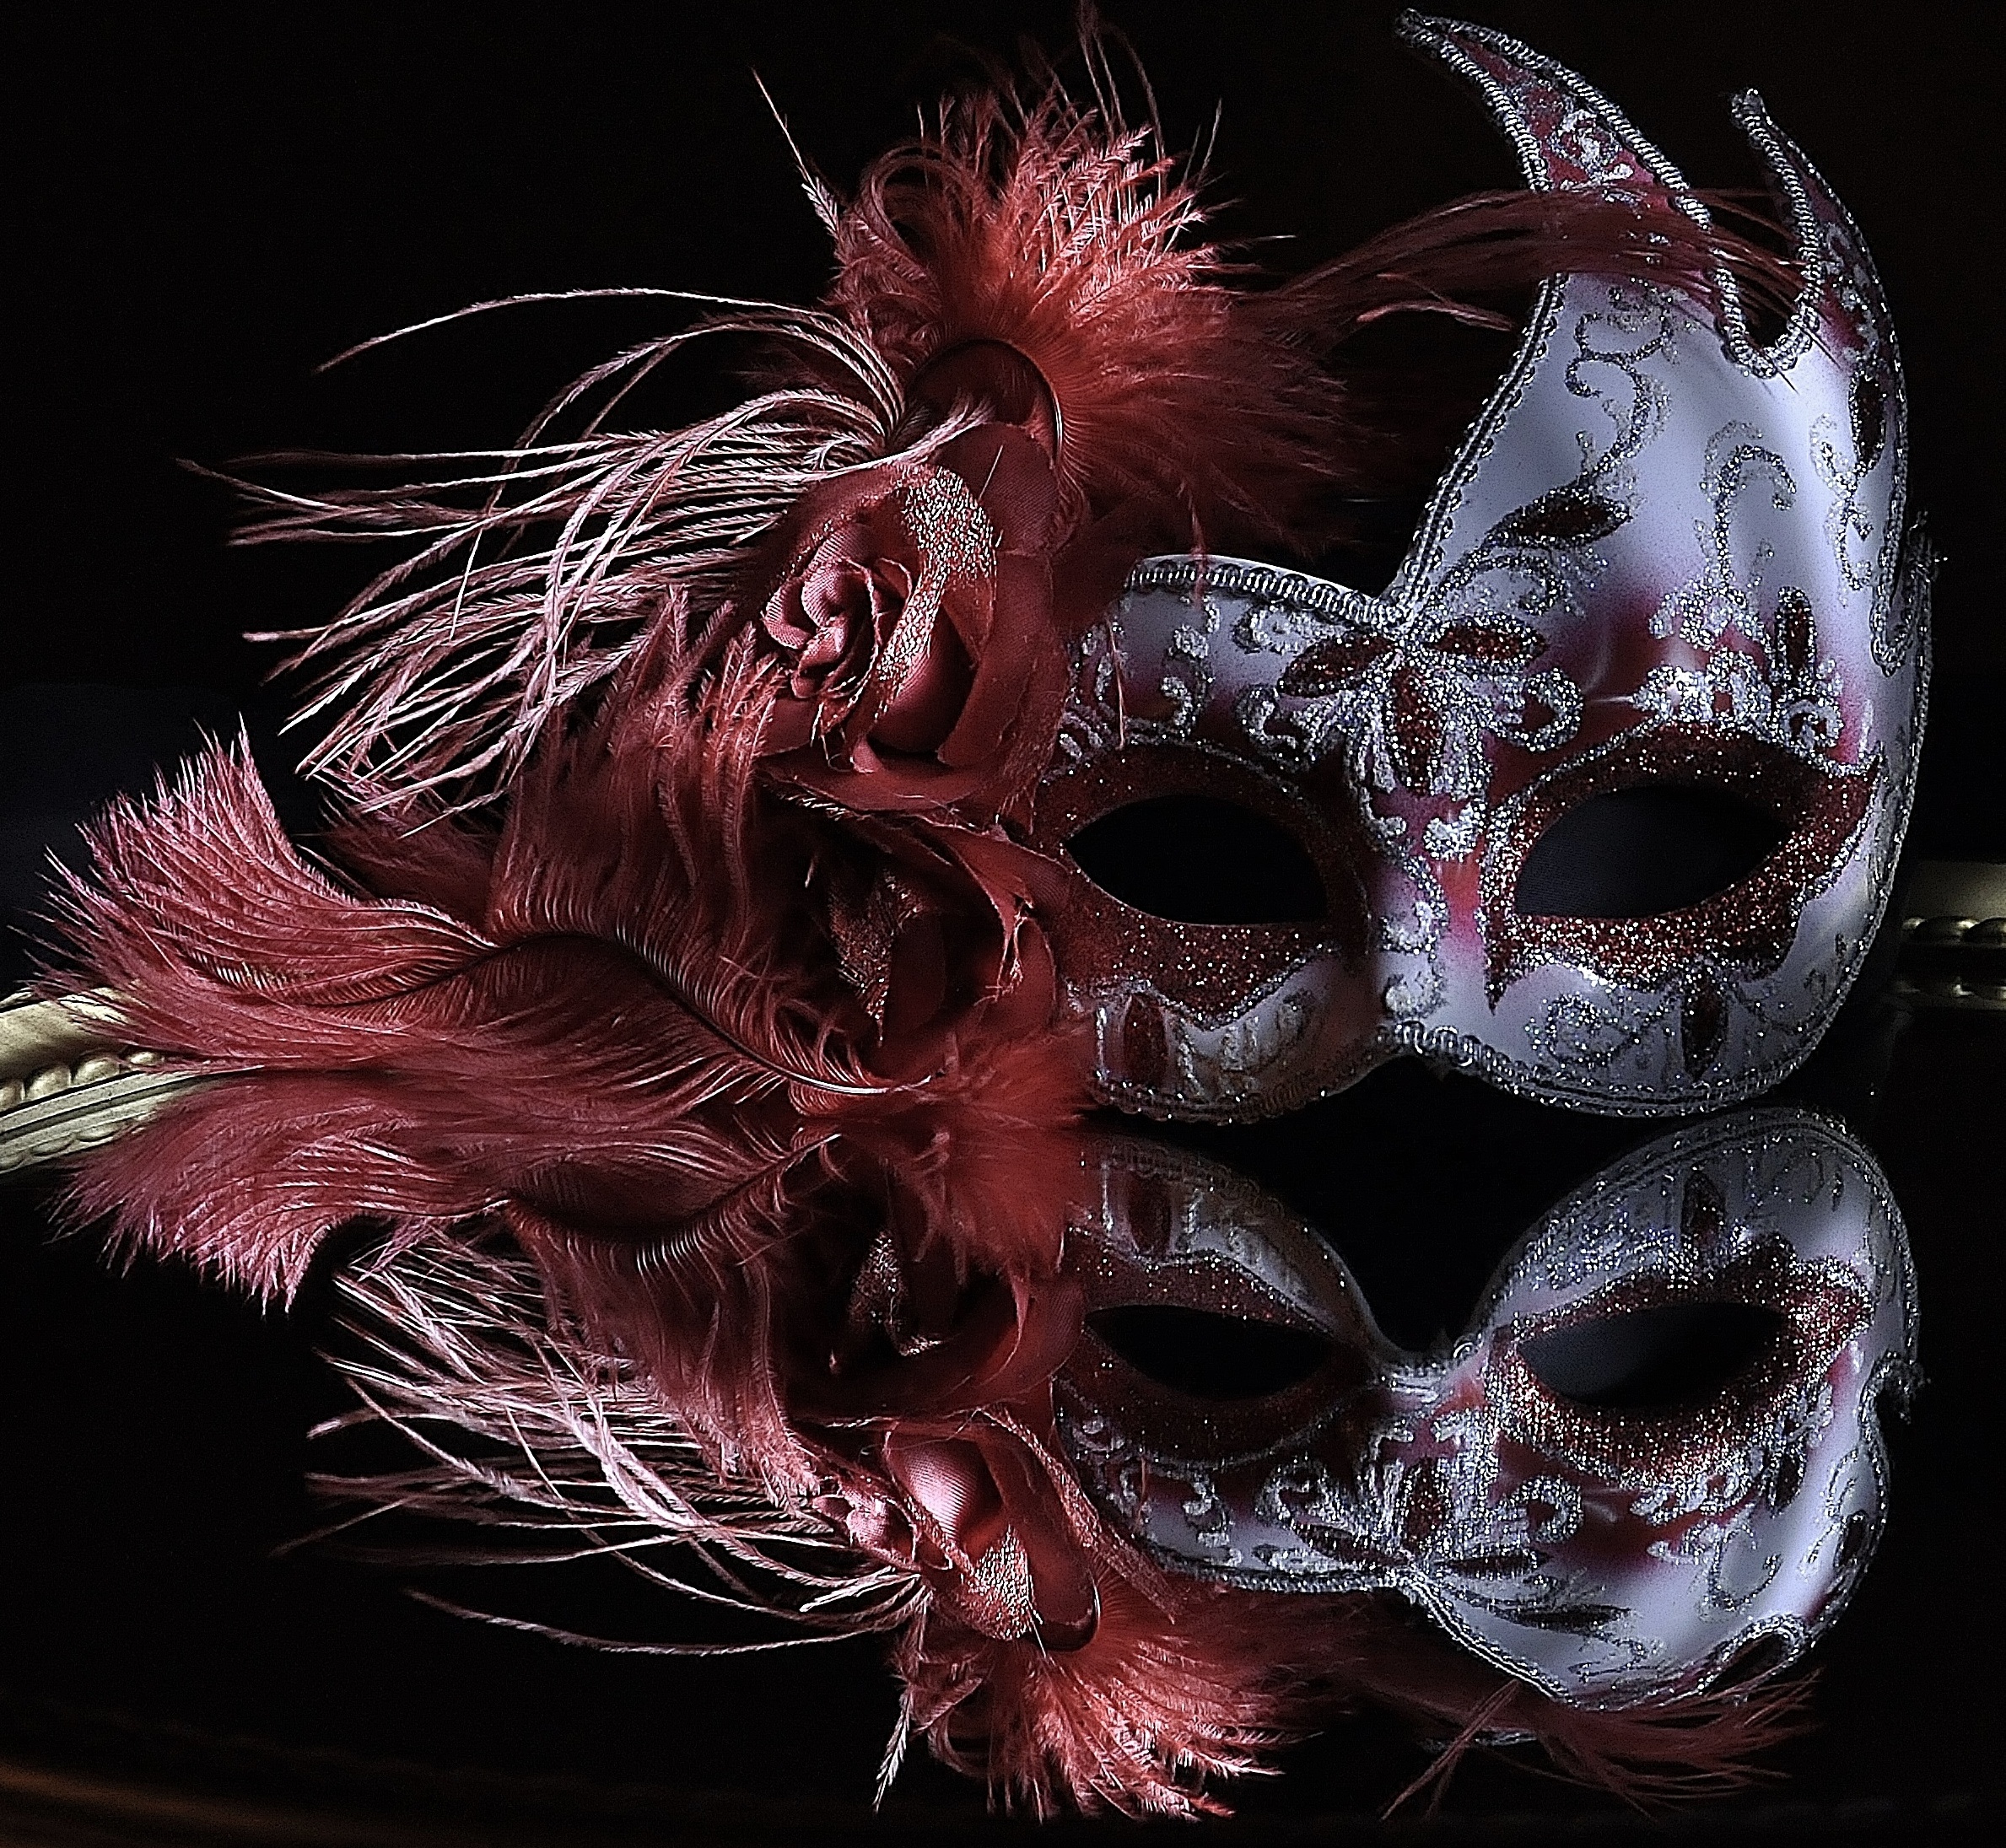
reflection, clothing, feather, light painting, mask, costume, masque, venetian